Sámi flag

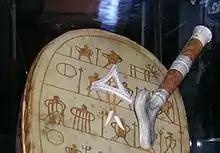
Sámi drum with sun-moon symbol (upper left)

The motif was chosen with the poem "Päiven Pārne'" ("Sons of the Sun") in mind. The poem was written down by the South Sámi Protestant priest Anders Fjellner in the mid-1800s from a joik rich with elements of Sámi shamanism. The poem describes the Sámi as "sons and daughters of the sun", through the union between a female "giant" (an unidentified mythological entity) who lives in a "House of Death" far in the North, and the Sun's male offspring with whom she elopes. The Sámi are also referred to as "offspring of the Sons of the Sun" in "Sami soga lavlla," the Sámi anthem.